Argentine War of Independence

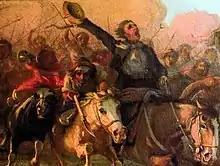
Horse riding in Asencio

The undesired outcomes of the Paraguay and Upper Peru campaigns led the Junta to be replaced by an executive Triumvirate in September 1811. This new government decided to promote a new campaign to the Upper Peru with a reorganized Army of the North and appointed José de San Martín, a veteran of the Napoleonic Wars who had recently arrived from Spain, as lieutenant colonel. San Martín was ordered to create the professional and disciplined cavalry unit known as Regiment of Mounted Grenadiers: